Martin Ingvarsson

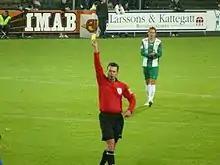
Ingvarsson in 2010

Martin Ingvarsson (born December 9, 1965) is a Swedish football former referee. Ingvarsson currently resides in Hässleholm. He was a full international referee for FIFA between 1997 and 2010. He became a professional referee in 1984 and was an Allsvenskan referee between 1993 and 2011. Ingvarsson refereed 339 matches in Allsvenskan, 65 matches in Superettan and 94 international matches.